Jordan Mickey

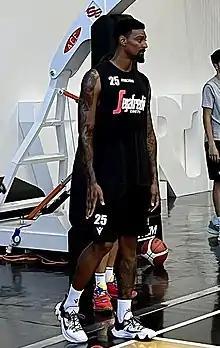
Mickey in 2022

Jordan Grayson Mickey (born July 9, 1994) is an American professional basketball player for Qingdao Eagles of the Chinese Basketball Association (CBA). He played college basketball for Louisiana State University before being selected by the Celtics with the 33rd overall pick in the 2015 NBA draft.